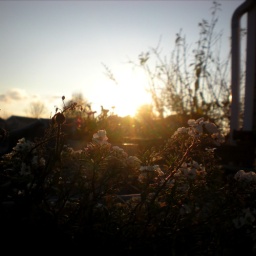
cellophane flowers of yellow and green towering over your head.